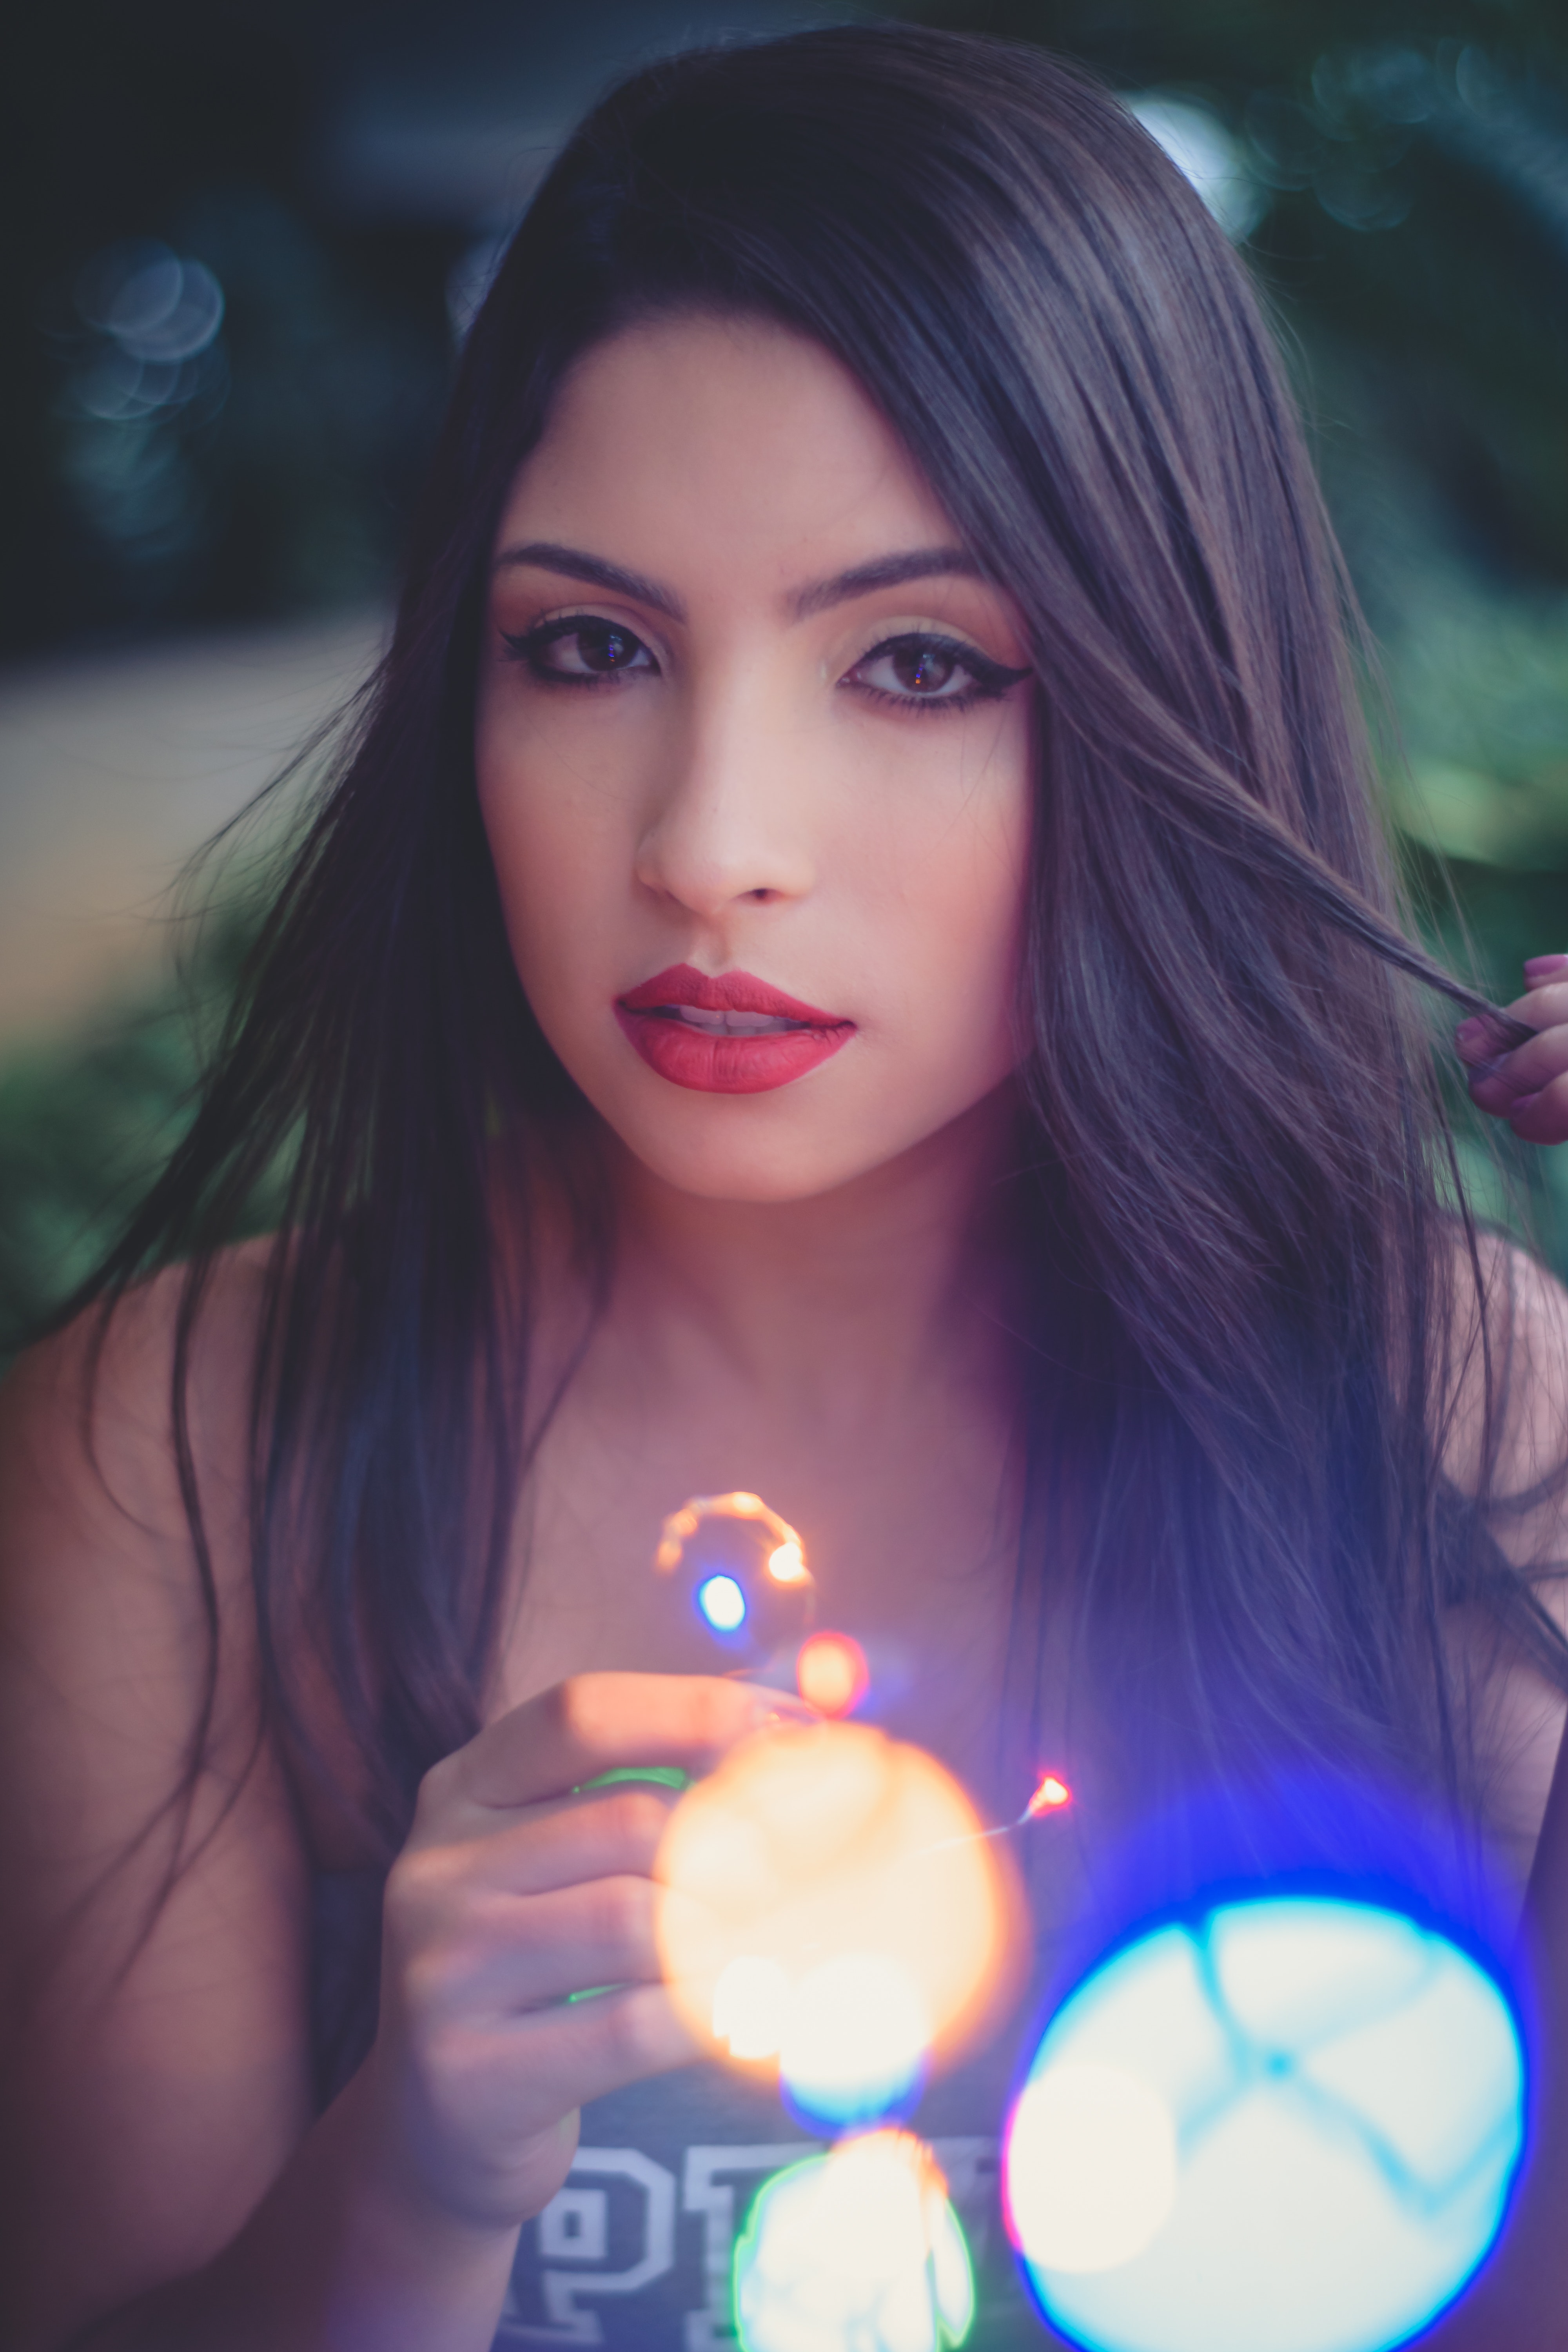
hair, face, lip, beauty, blue, lady, light, eyebrow, head, black hair, hairstyle, brown hair, nose, long hair, eye, forehead, lighting, cool, photography, selfie, smile, portrait, eyelash, model